Pierre-Yves Corthals

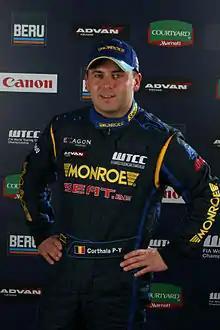
PY Corthals

Pierre-Yves Corthals (born 23 October 1975) is a Belgian auto racing driver.